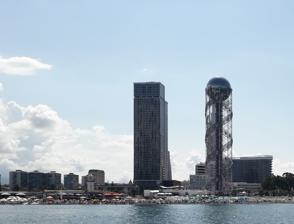
Building: Alphabetic Tower
Country: Georgia
Year built: 2011
Cultural tower in Bitumi, Georgia Alphabetic Tower ანბანის კოშკი General information Location Batumi , Georgia Inaugurated December 2011 Cost $65 million Height 130 m (430 ft) Design and construction Structural engineer Alberto Domingo The Alphabetic Tower ( Georgian : ანბანის კოშკი , romanized : anbanis k'oshk'i ) is a 130-meter-high structure in Batumi , Georgia . The tower symbolizes  the uniqueness of the Georgian alphabet and people. The structure combines the design of DNA , in its familiar double helix pattern. Two helix bands rise up the tower holding 33 letters of the Georgian alphabet, each 4 meters tall and made of aluminium . In the middle of the building is an exposed elevator shaft leading to the very top of the building, in the crown of the structure, where a colossal silver ball is located. Development The Alphabetic Tower was built by Spanish company CMD Domingo y Lázaro Ingenieros ( Alberto Domingo Cabo and Carlos Lázaro). Construction began on 10 October 2010 with the exterior of the structure completed in December 2011. The building cost $65 million to build. Structure The tower is composed of eleven modules of cantilever trusses of steel tubes which make up two bodies, the interior containing the communication core panoramic elevators and stairs, the exterior which supports the whole structure and defines the skin with the big characters.  Each of the 10.8 m. cores is bonded by diaphragms in a star pattern. At the top stands a glass sphere made of triangle elements fixed over steel profiles and sealed. The sphere consists of a hollow circular section structure. This light space hosts several rooms, distributed on different floors within the sphere. The first floor is called the transfer floor. It can be reached by the two main panoramic lifts. From the transfer floor you may reach other lifts which serve the other floors. The second floor hosts a TV studio, next to the kitchen and the restaurant which is on the third floor, designed like a revolving ring. This ring, which goes around 360 degrees in an hour, offers visitors a panoramic view of the city and the Black Sea while they are enjoying their meal.  The fourth floor has been conceived as an observatory deck, to enjoy the unique views from the Alphabetic Tower. This floor leads to the fifth one, which is designed to allow visitors see how the tuned mass damper works. The tuned mass damper is a fifty-ton device mounted in structures to reduce the amplitude of mechanical vibrations. Current condition Since the building was constructed it has virtually remained forsaken. As of 2014, it was known that the elevator was out of order and hundreds of dead birds could be found on the floors, though the building itself was still electrified and looked comparably new. In May 2015 Batumi City Hall decided to lease the 130m-tall Alphabet Tower to an unnamed Spanish company for the next 20 years. Batumi City Hall used to spend 700,000 GEL per year on the tower's maintenance. As of 2017, the restaurant is open for visitors. External links Documentary by CMD Ingenieros References